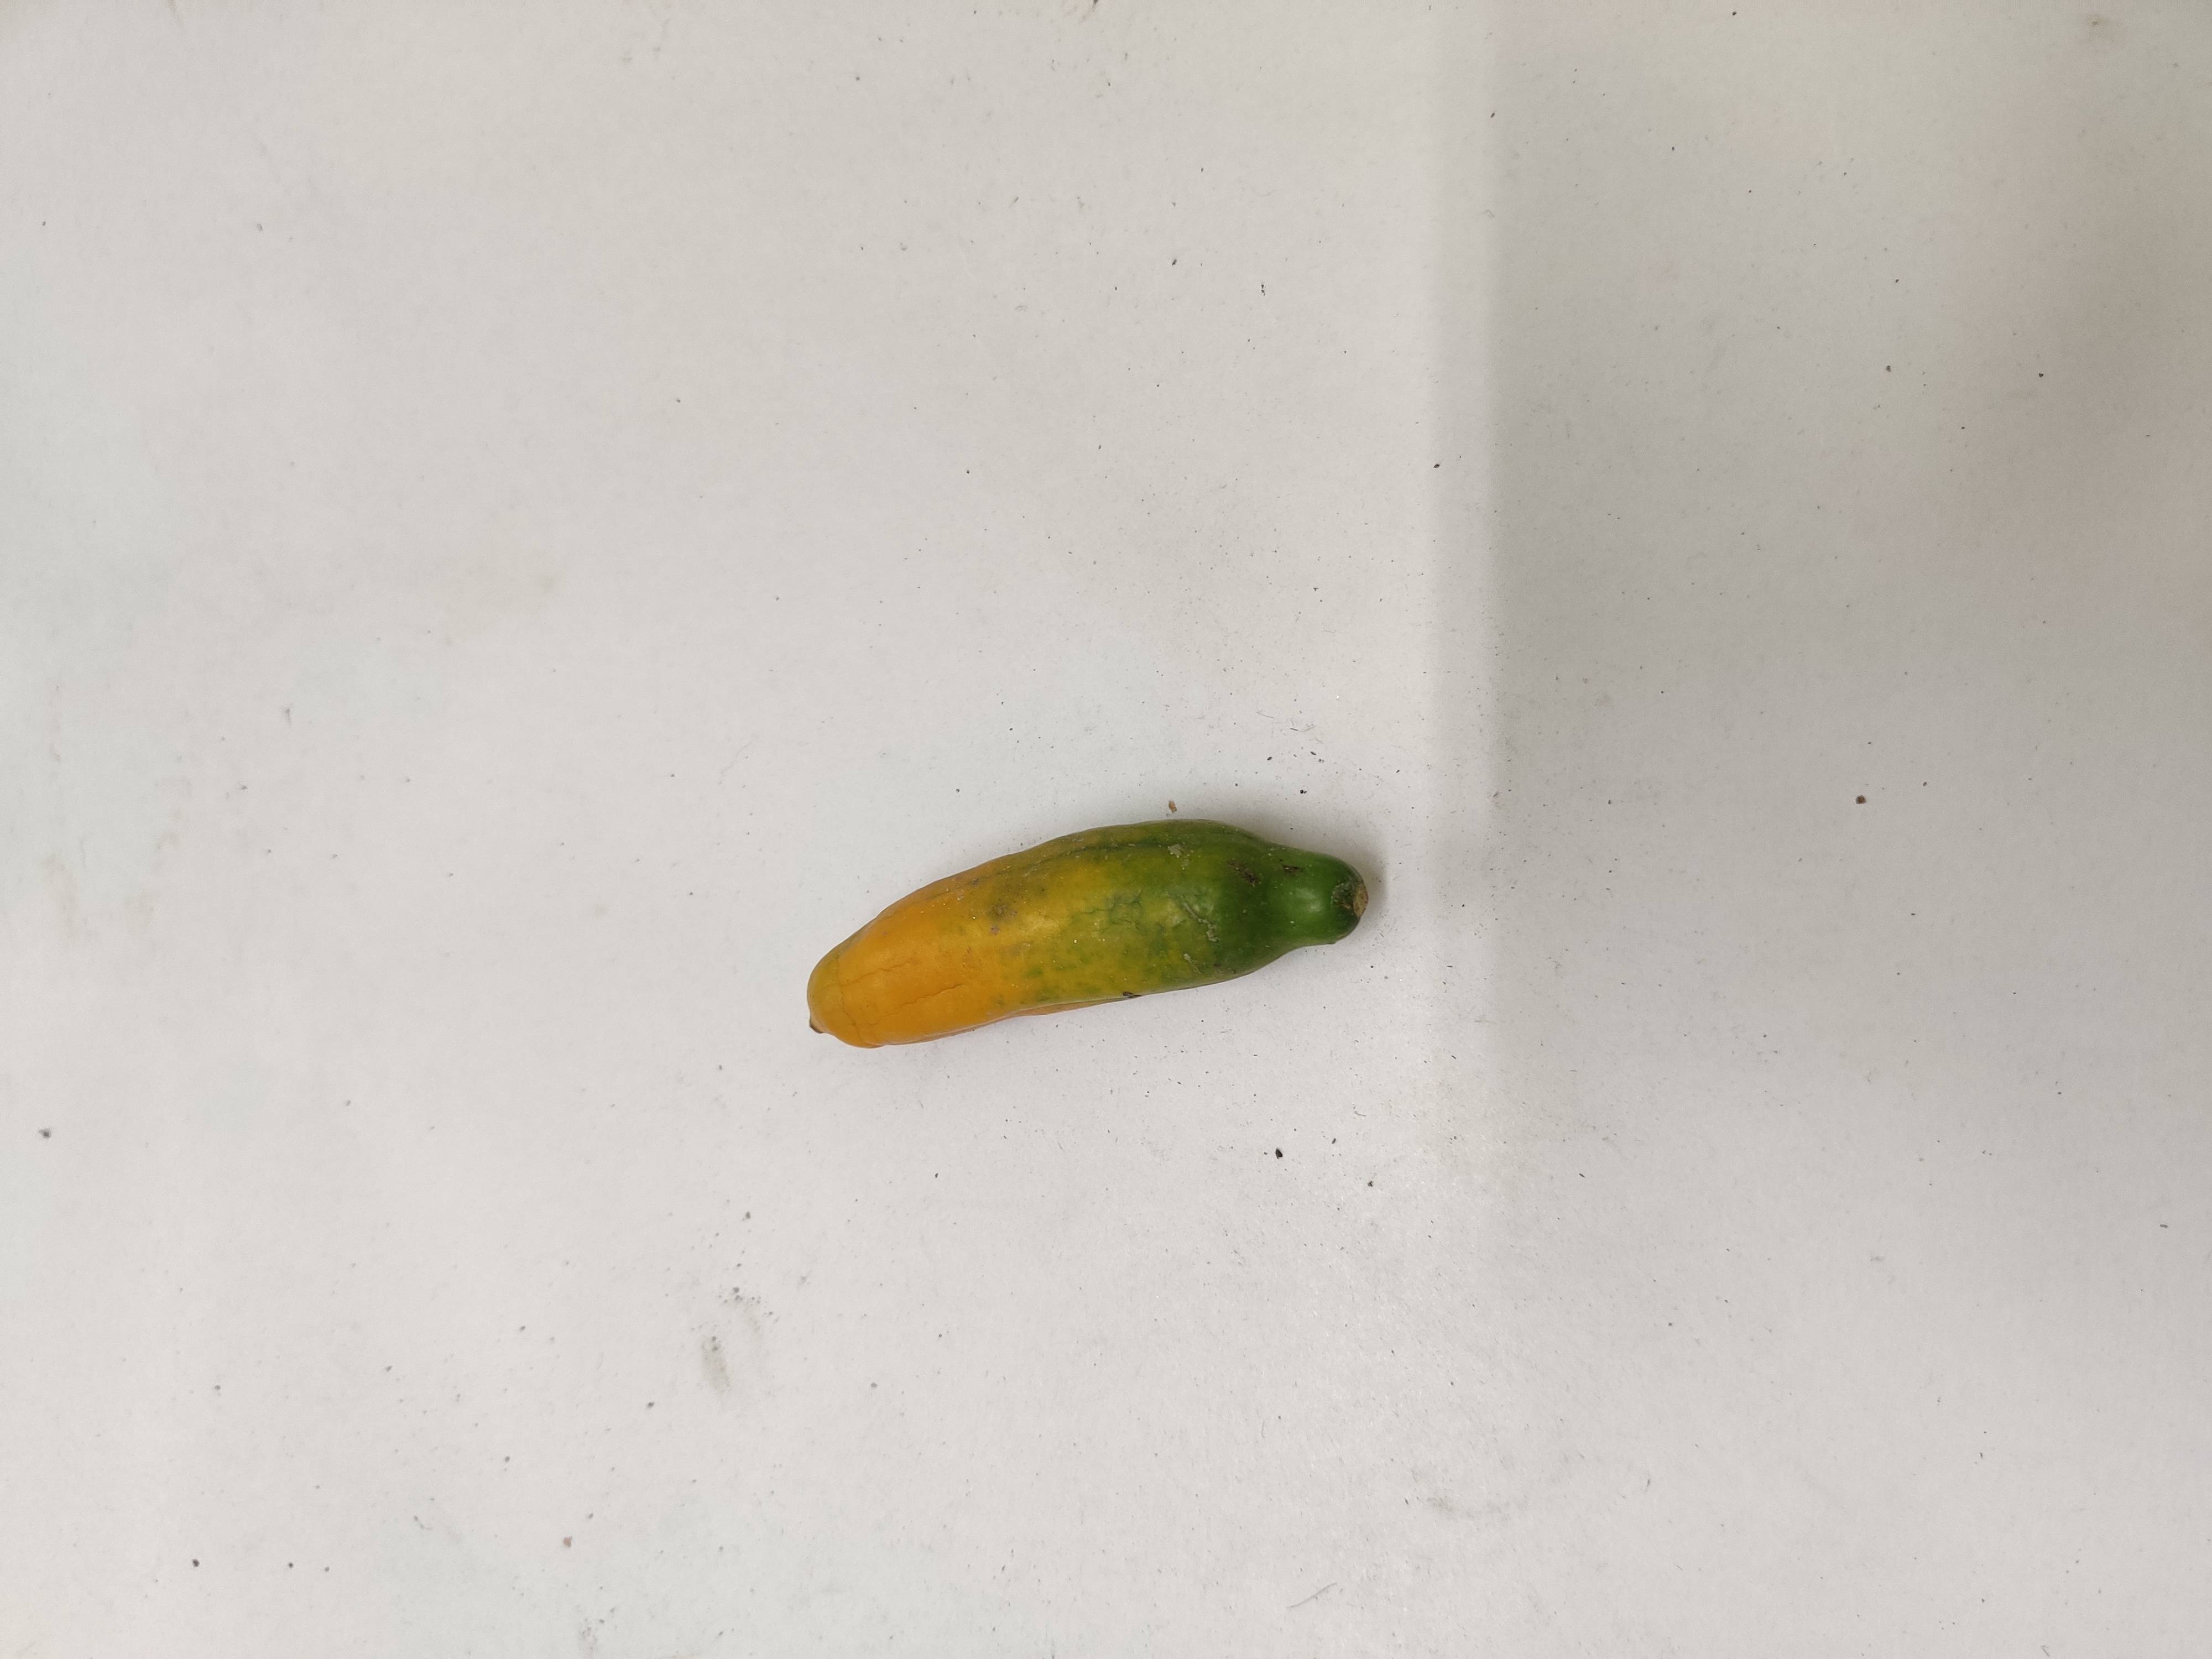
Crop: Ivy Gourd
Condition: Severely Damaged